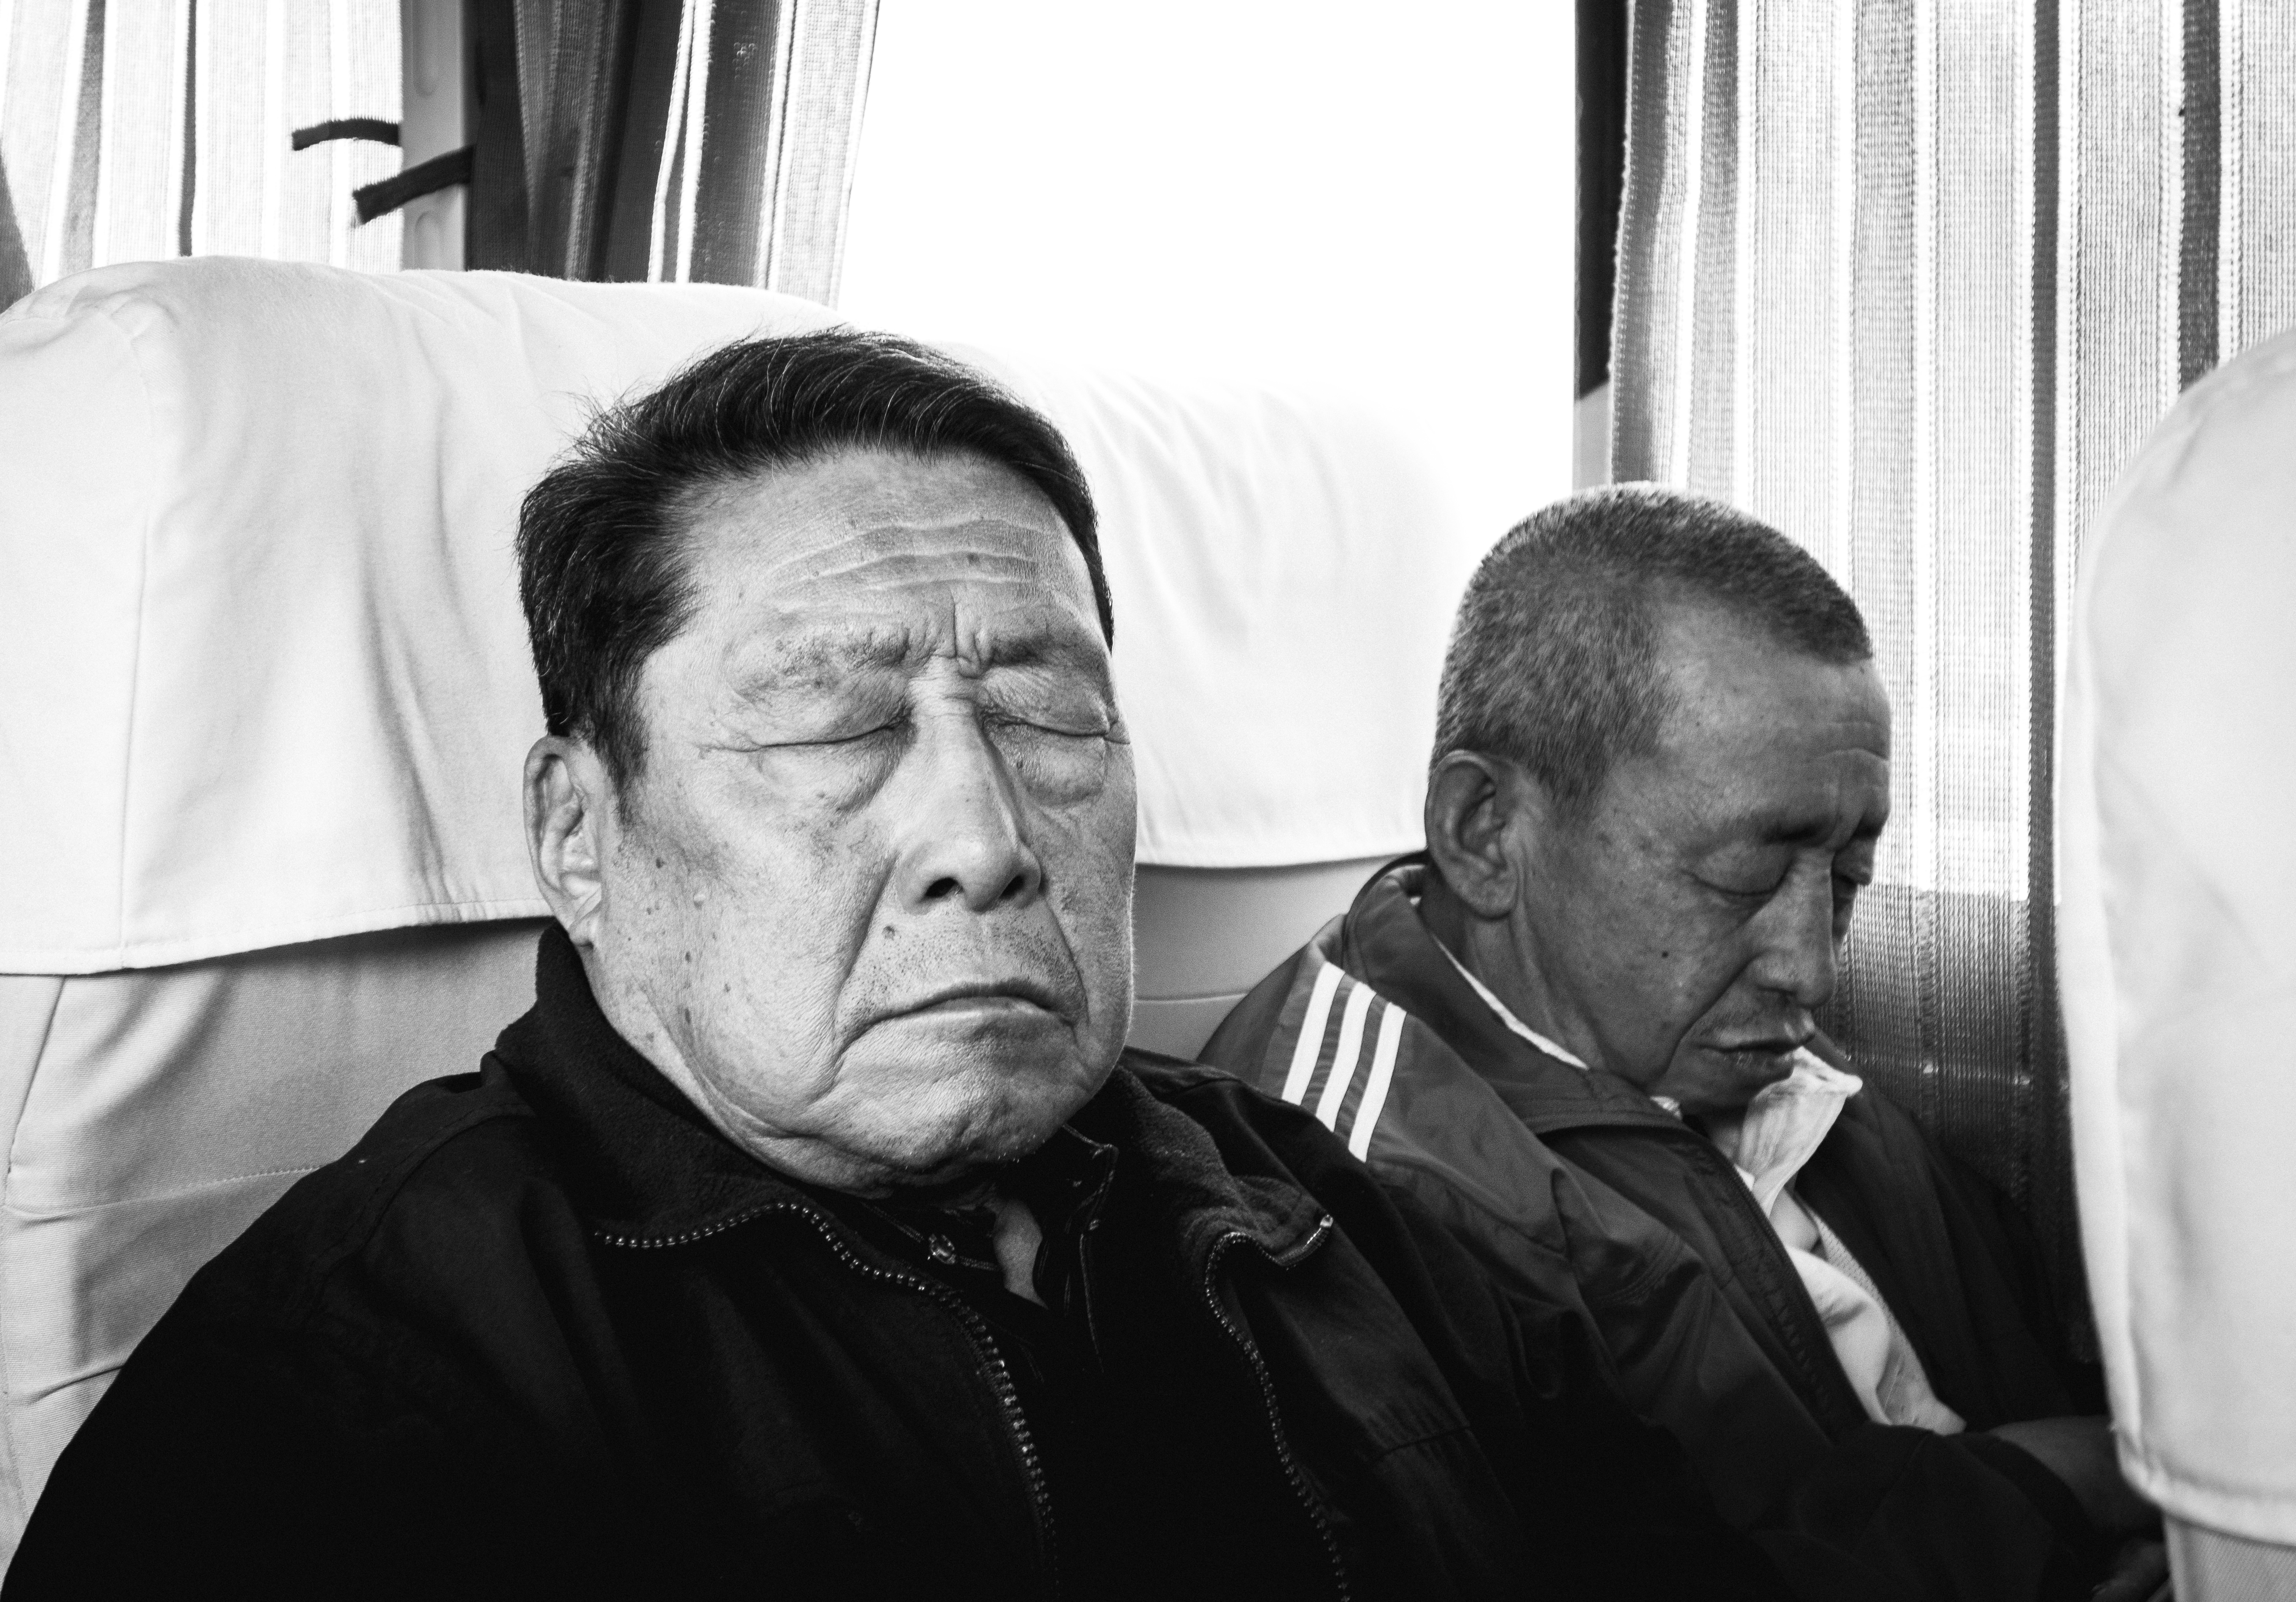
man, person, black and white, people, street, photography, male, chinese, sleeping, human, monochrome, bus, candid, art, sleep, beijing, photograph, sony, fine, china, sonystreetphotographer, element, dscrx100, monochrome photography